Toronto Blue Jays

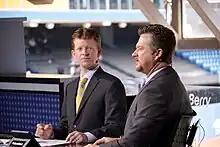
Jamie Campbell and Gregg Zaun providing Sportsnet coverage of a Toronto Blue Jays game in 2011

The Blue Jays operate a store called the Jays Shop that sells primarily Blue Jays merchandise. This store has two locations at Rogers Centre, though, until January 2023, there was an additional location in the Toronto Eaton Centre shopping mall.